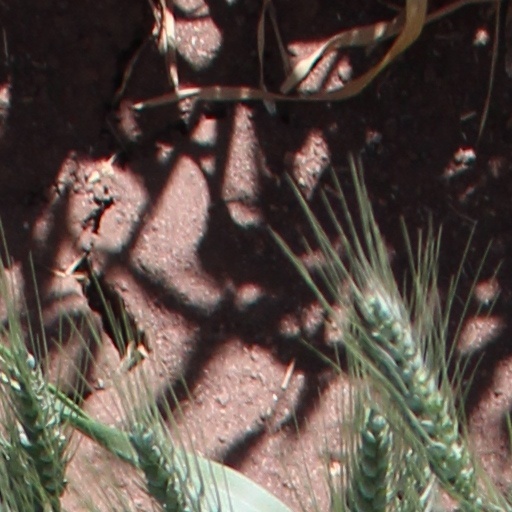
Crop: wheat